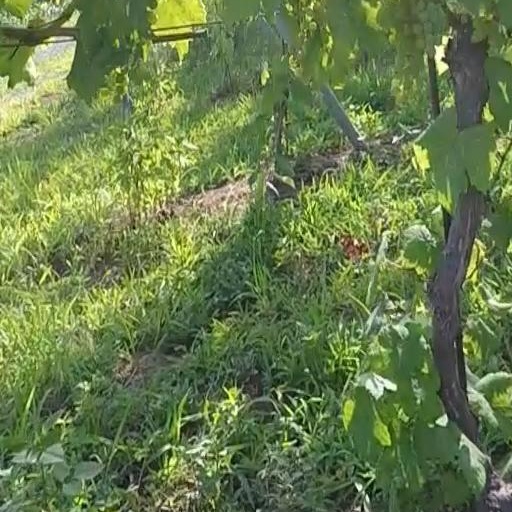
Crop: grape